Nevin Yanıt

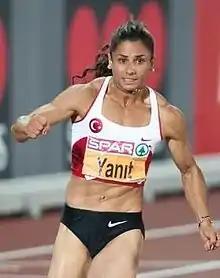
Yanıt at the 2012 European Athletics Championships

Nevin Yanıt (born 16 February 1986) is a Turkish former sprinter specializing in high hurdling.